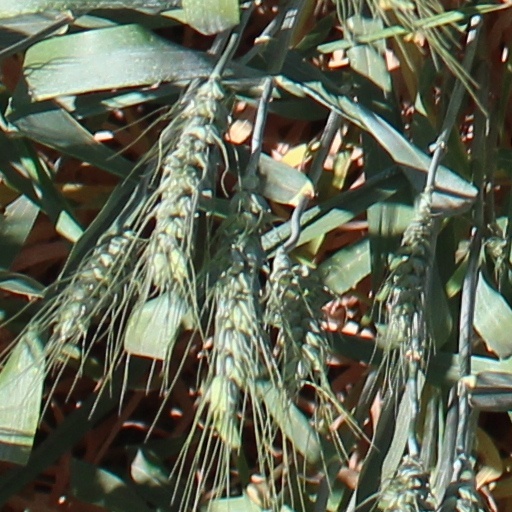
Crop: wheat